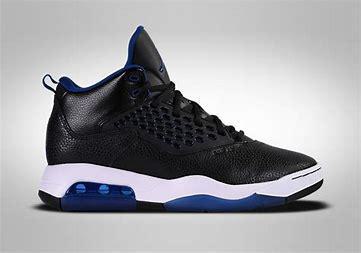
Brand: Jordan
Model: Maxin 200